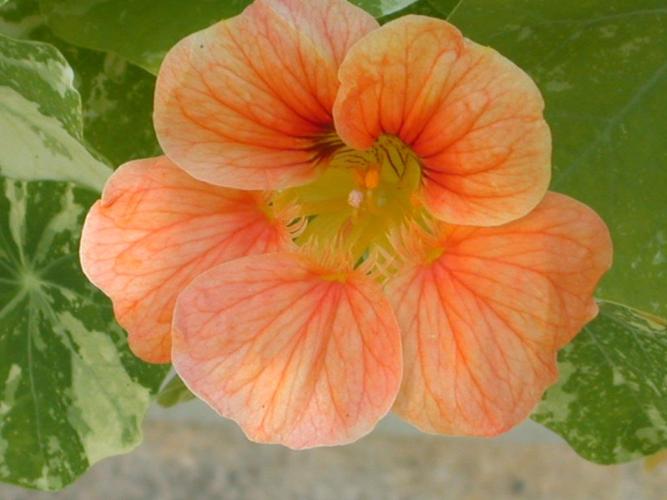
Label: watercress